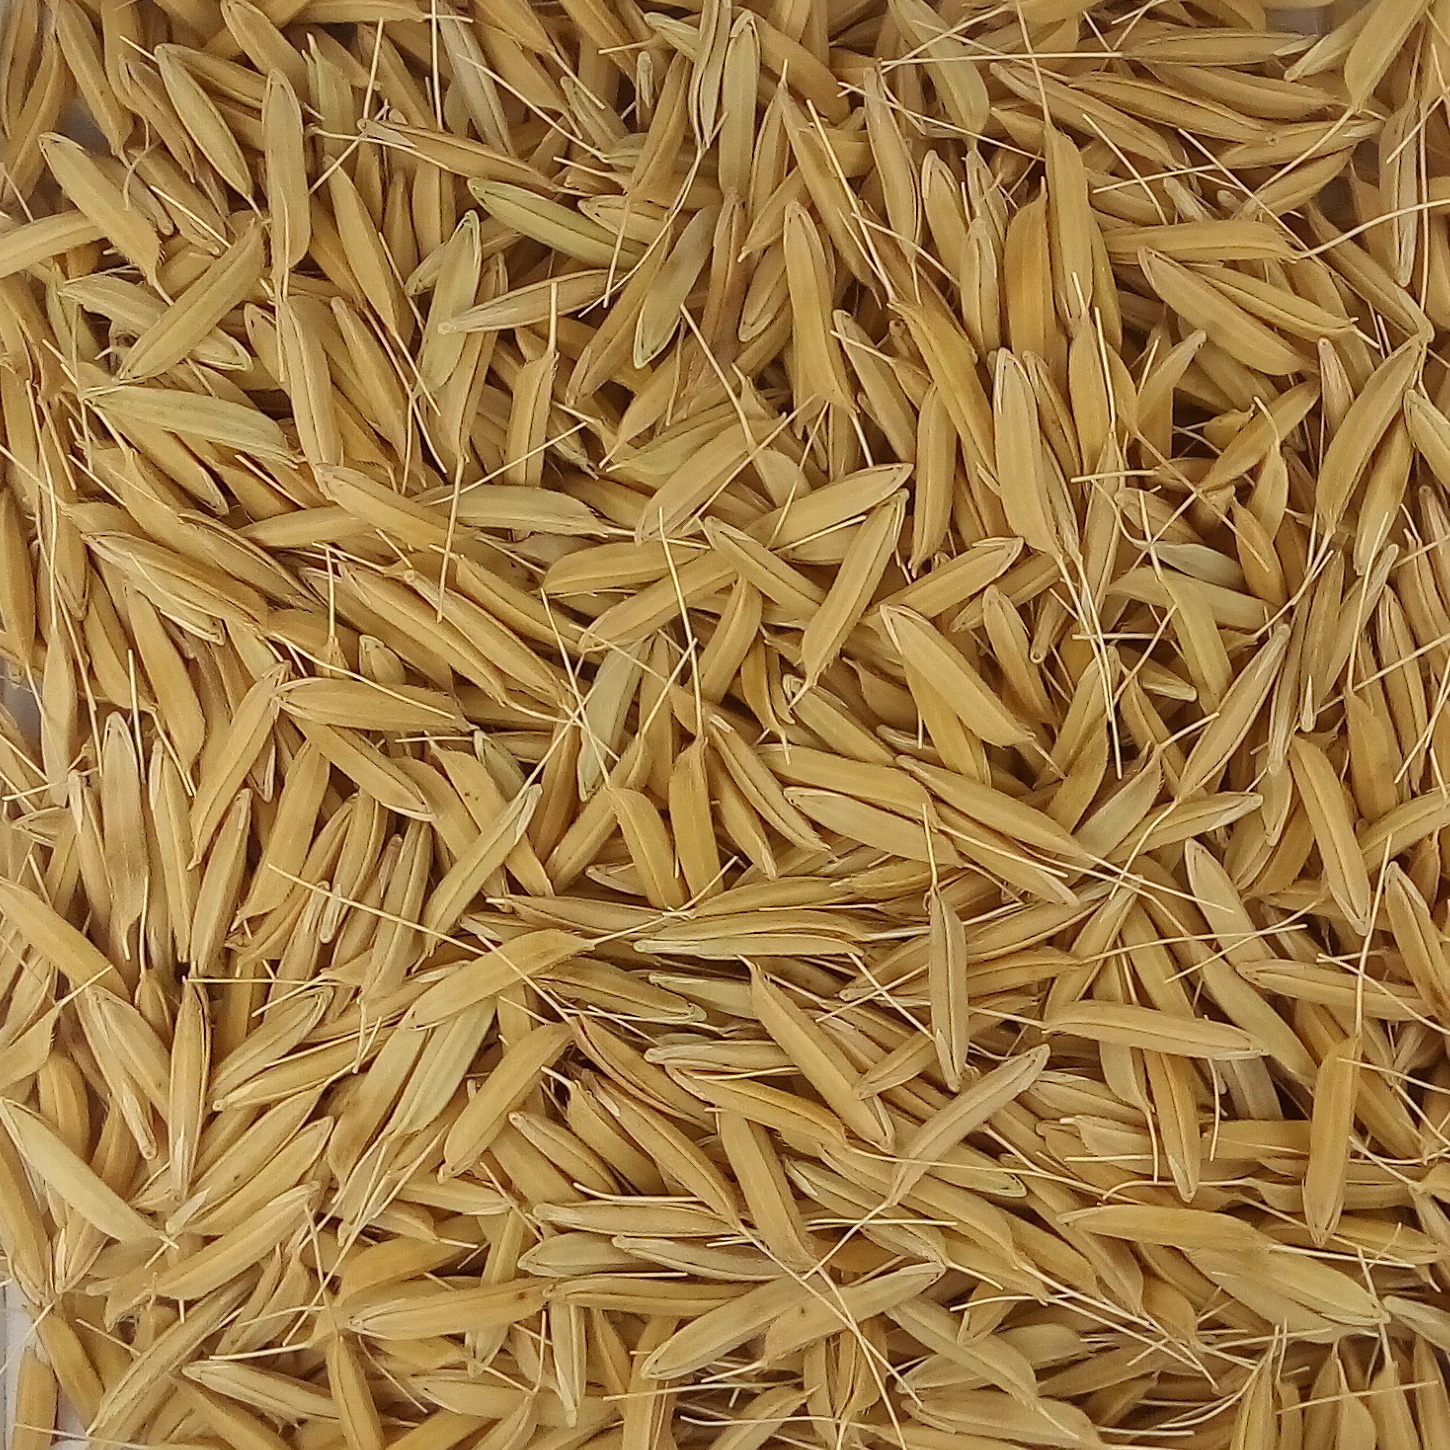
Rice seed variety: PB1